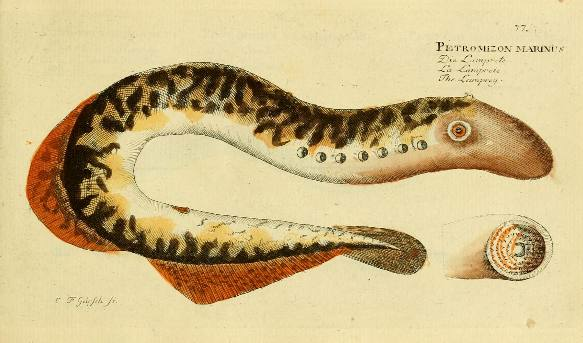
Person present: No